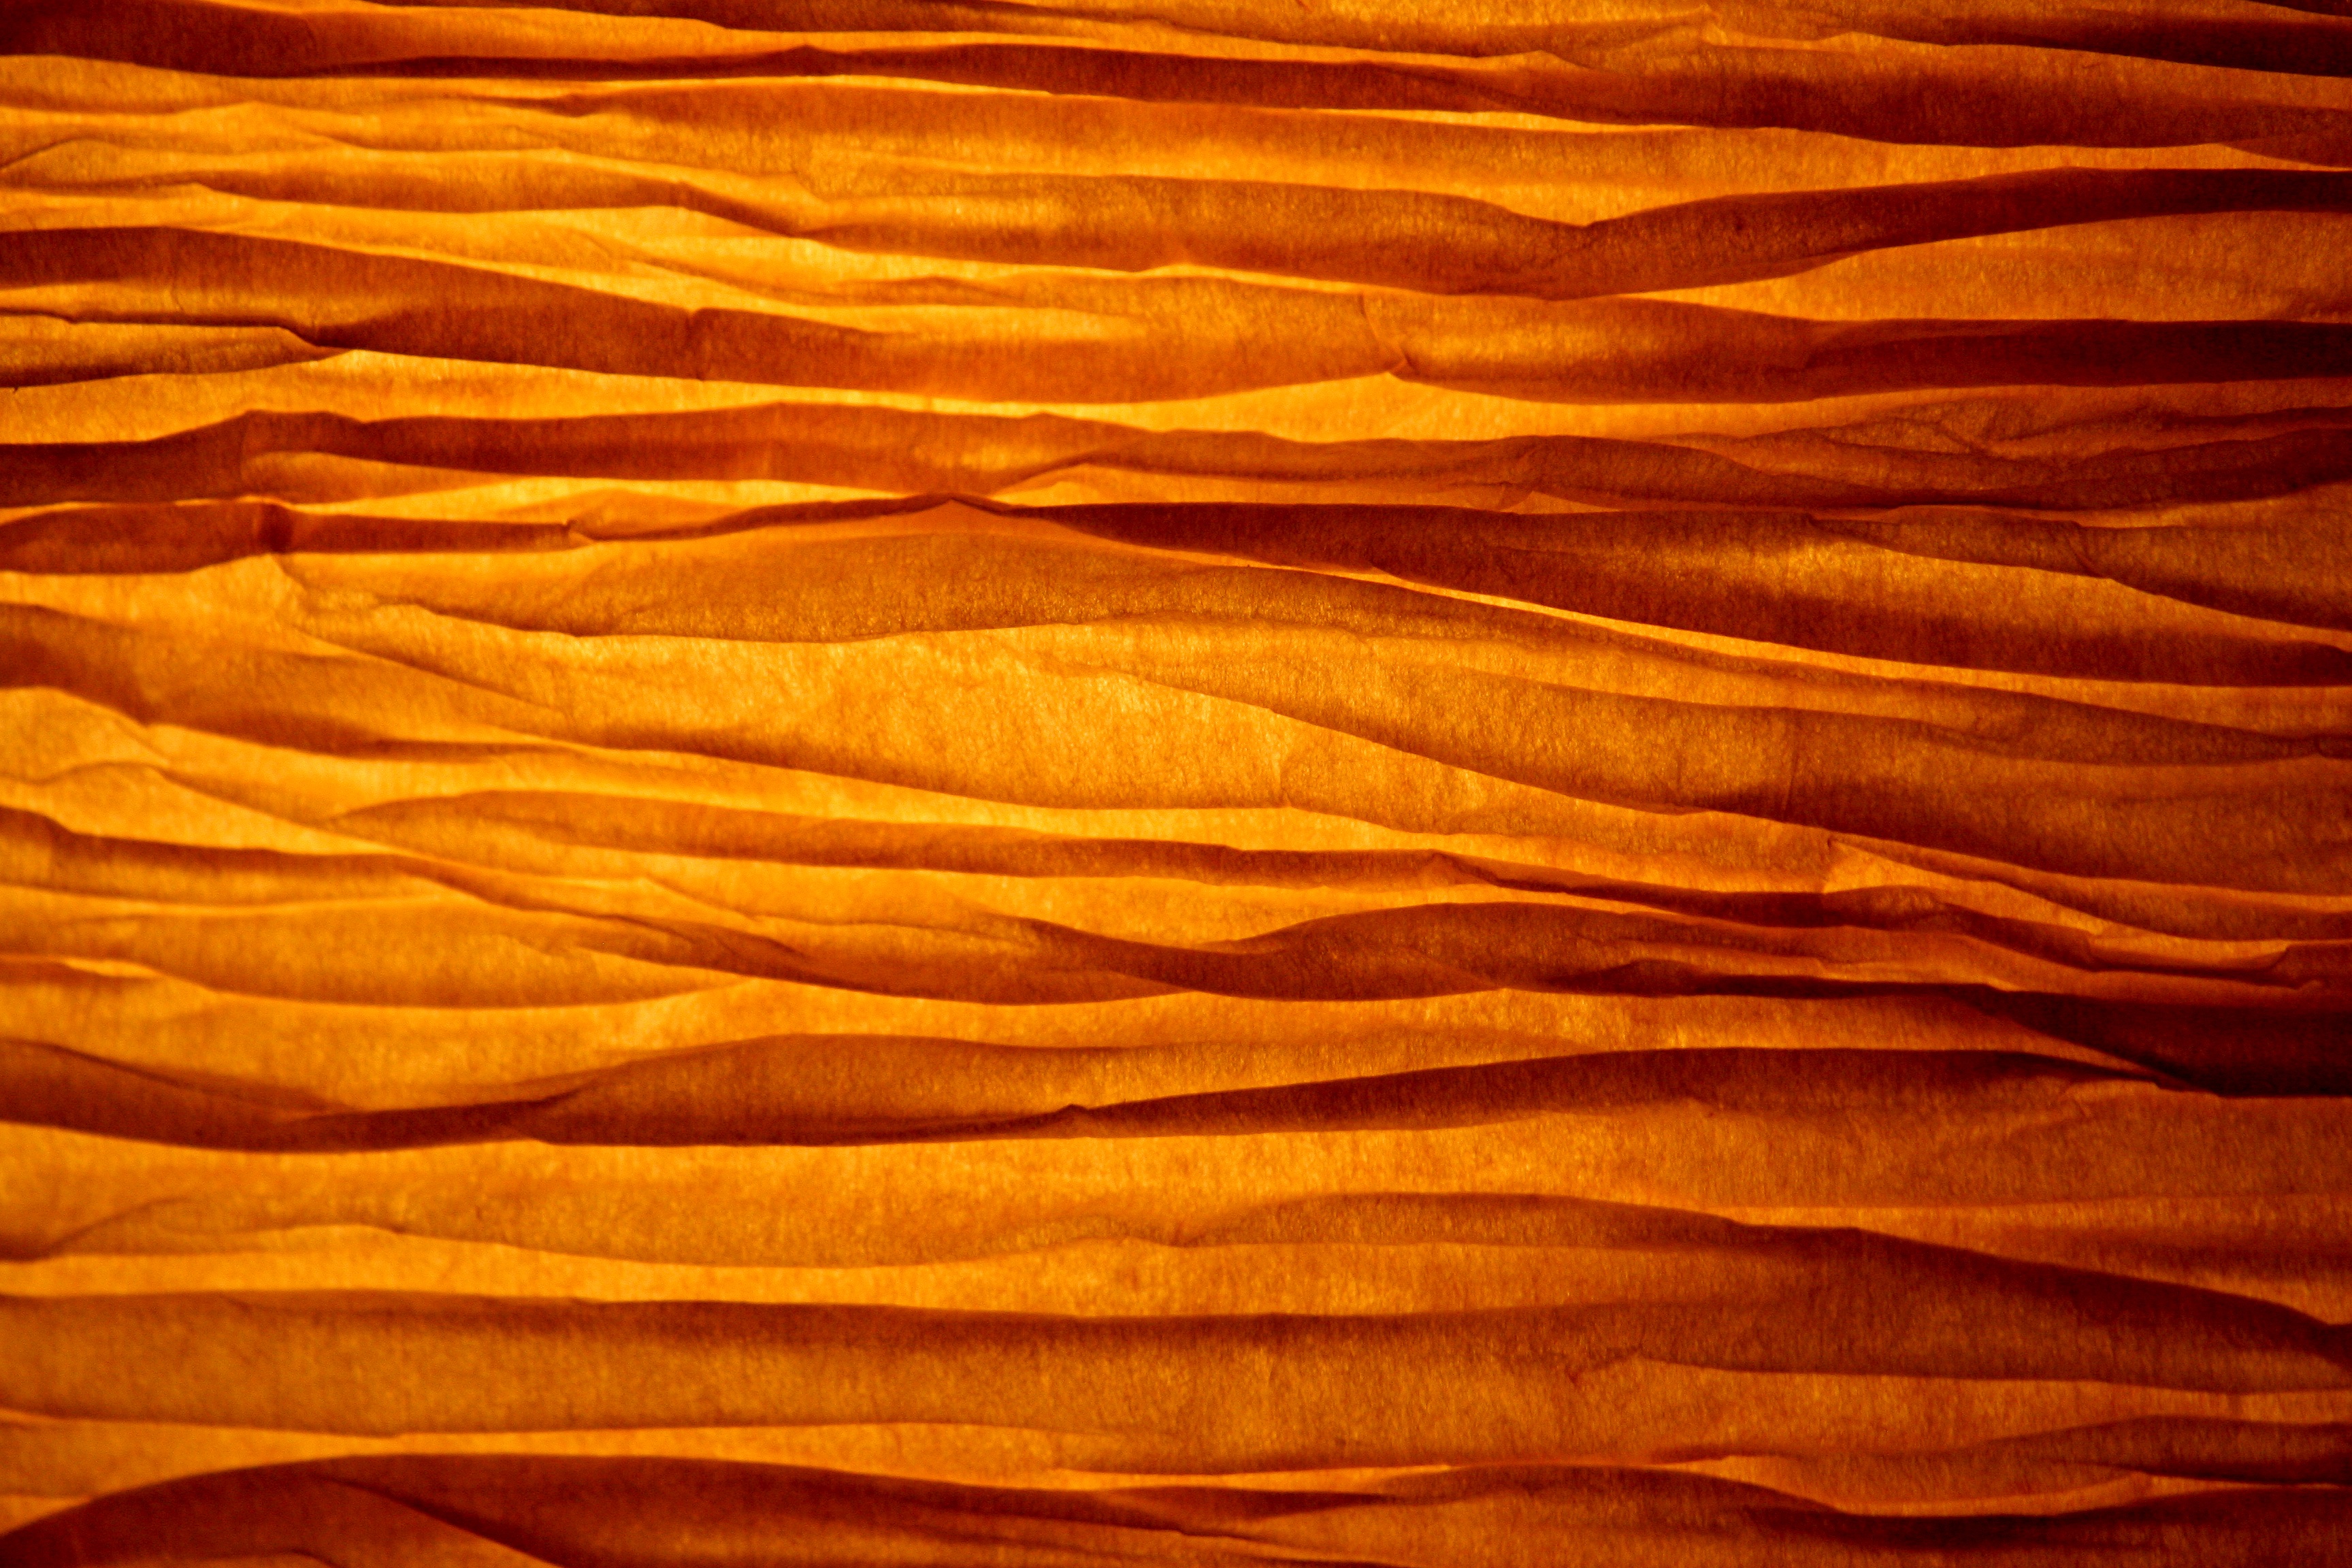
abstract, wood, texture, leaf, petal, orange, red, brown, yellow, material, map, textile, background, horizontal, strips, grass family